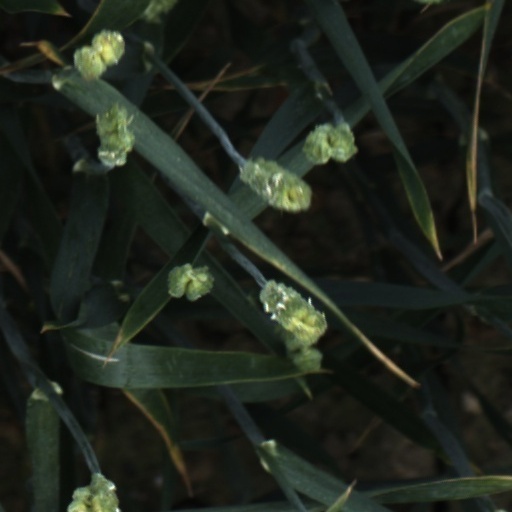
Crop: wheat